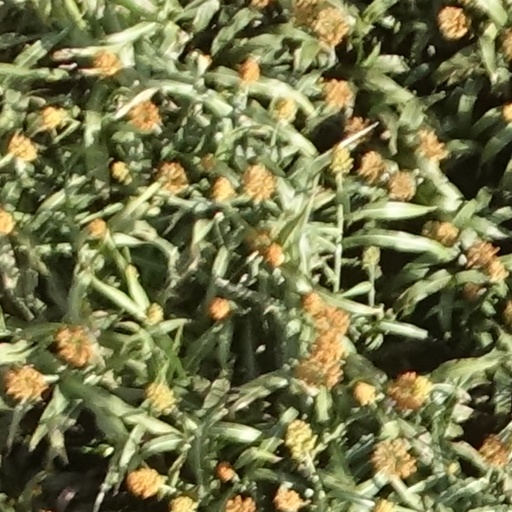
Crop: sorghum